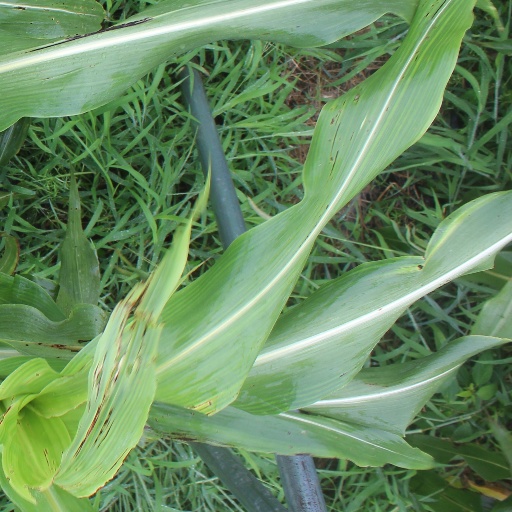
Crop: sorghum